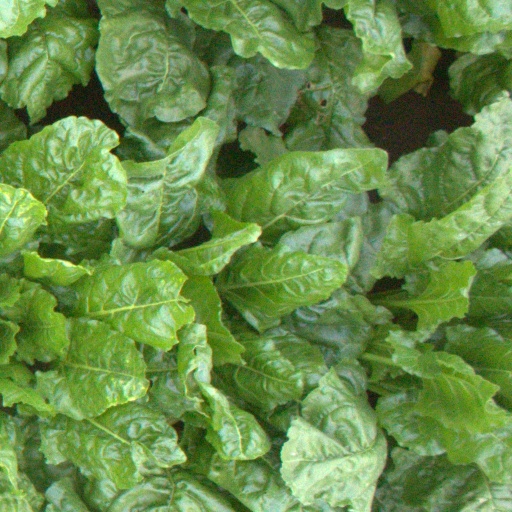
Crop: sugar beet